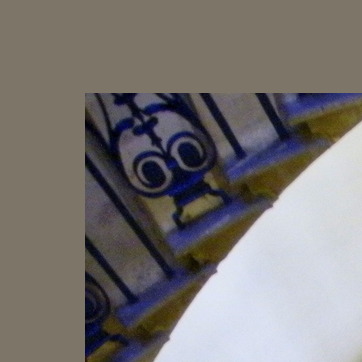
Material: metal